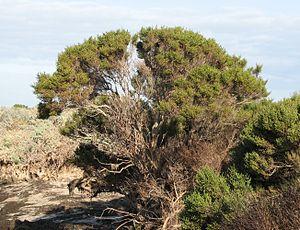
Tecticornia arbuscula est une espèce d'arbustes de la famille des Chenopodiaceae, ou des Amaranthaceae selon la classification phylogénétique originaire d'Australie.
Sclerostegia est un genre végétal comprenant seize espèces et appartenant à la famille des Chenopodiaceae, ou des Amaranthaceae selon la classification phylogénétique. Trois de ses espèces sont endémiques de l'Australie.